Javier Ramírez Sinués

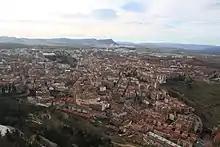
landascape from Soria

In late August 1938 Ramírez was appointed the civil governor of Soria; it took him few weeks before he left his combat unit and assumed the post. None of the sources consulted traces the mechanism of his elevation, but one author suggests that it might have been related to his acquaintance with Serrano Suñer. Ramírez was member of his network of Aragonese associates and his appointment formed part of Serrano-driven “aragonese overrepresentation” among the governors of the era, especially that Ramírez had no reservations about the 1937-declared forced political unification and Carlist amalgamation into a new state party; press notes claimed that he “enthusiastically joined” FET. His spell in Soria lasted almost exactly a year and it proved completely routine. Following initial ritual declaration of loyalty to Franco, which nevertheless contained references to “delicada misión” and “más imparcial rectitud”, Ramírez was noted in public as engaged in conventional administrative tasks, marked by confronting shortages and hardships of wartime era. Apart from numerous propaganda and religious events, the most ambitious project was about major refurbishment of water supply network for the residents of Soria.